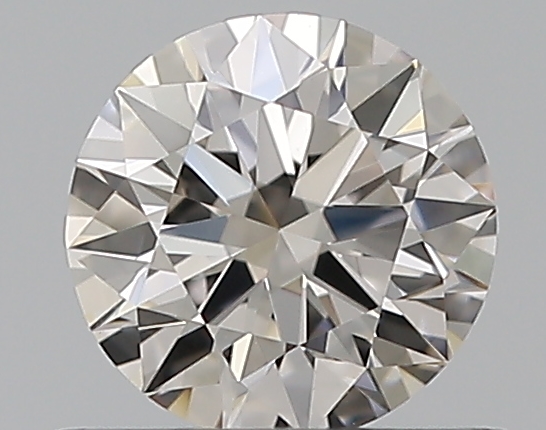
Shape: round
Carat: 0.51
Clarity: IF
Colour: I
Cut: EX
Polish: EX
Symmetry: VG
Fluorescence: N
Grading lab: GIA
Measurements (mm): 5.12 x 5.18 x 3.14